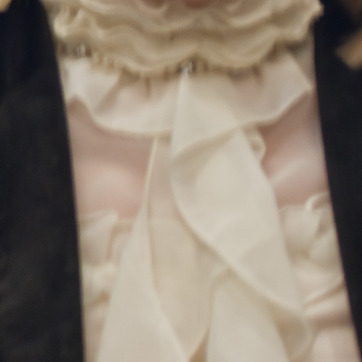
Material: fabric